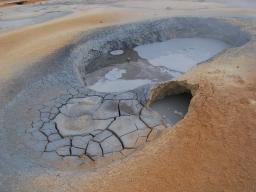
Label: Background_without_leaves